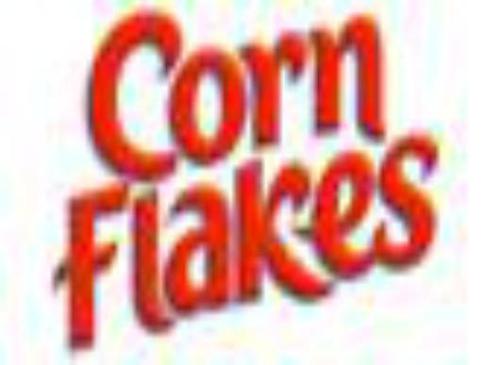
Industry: Food